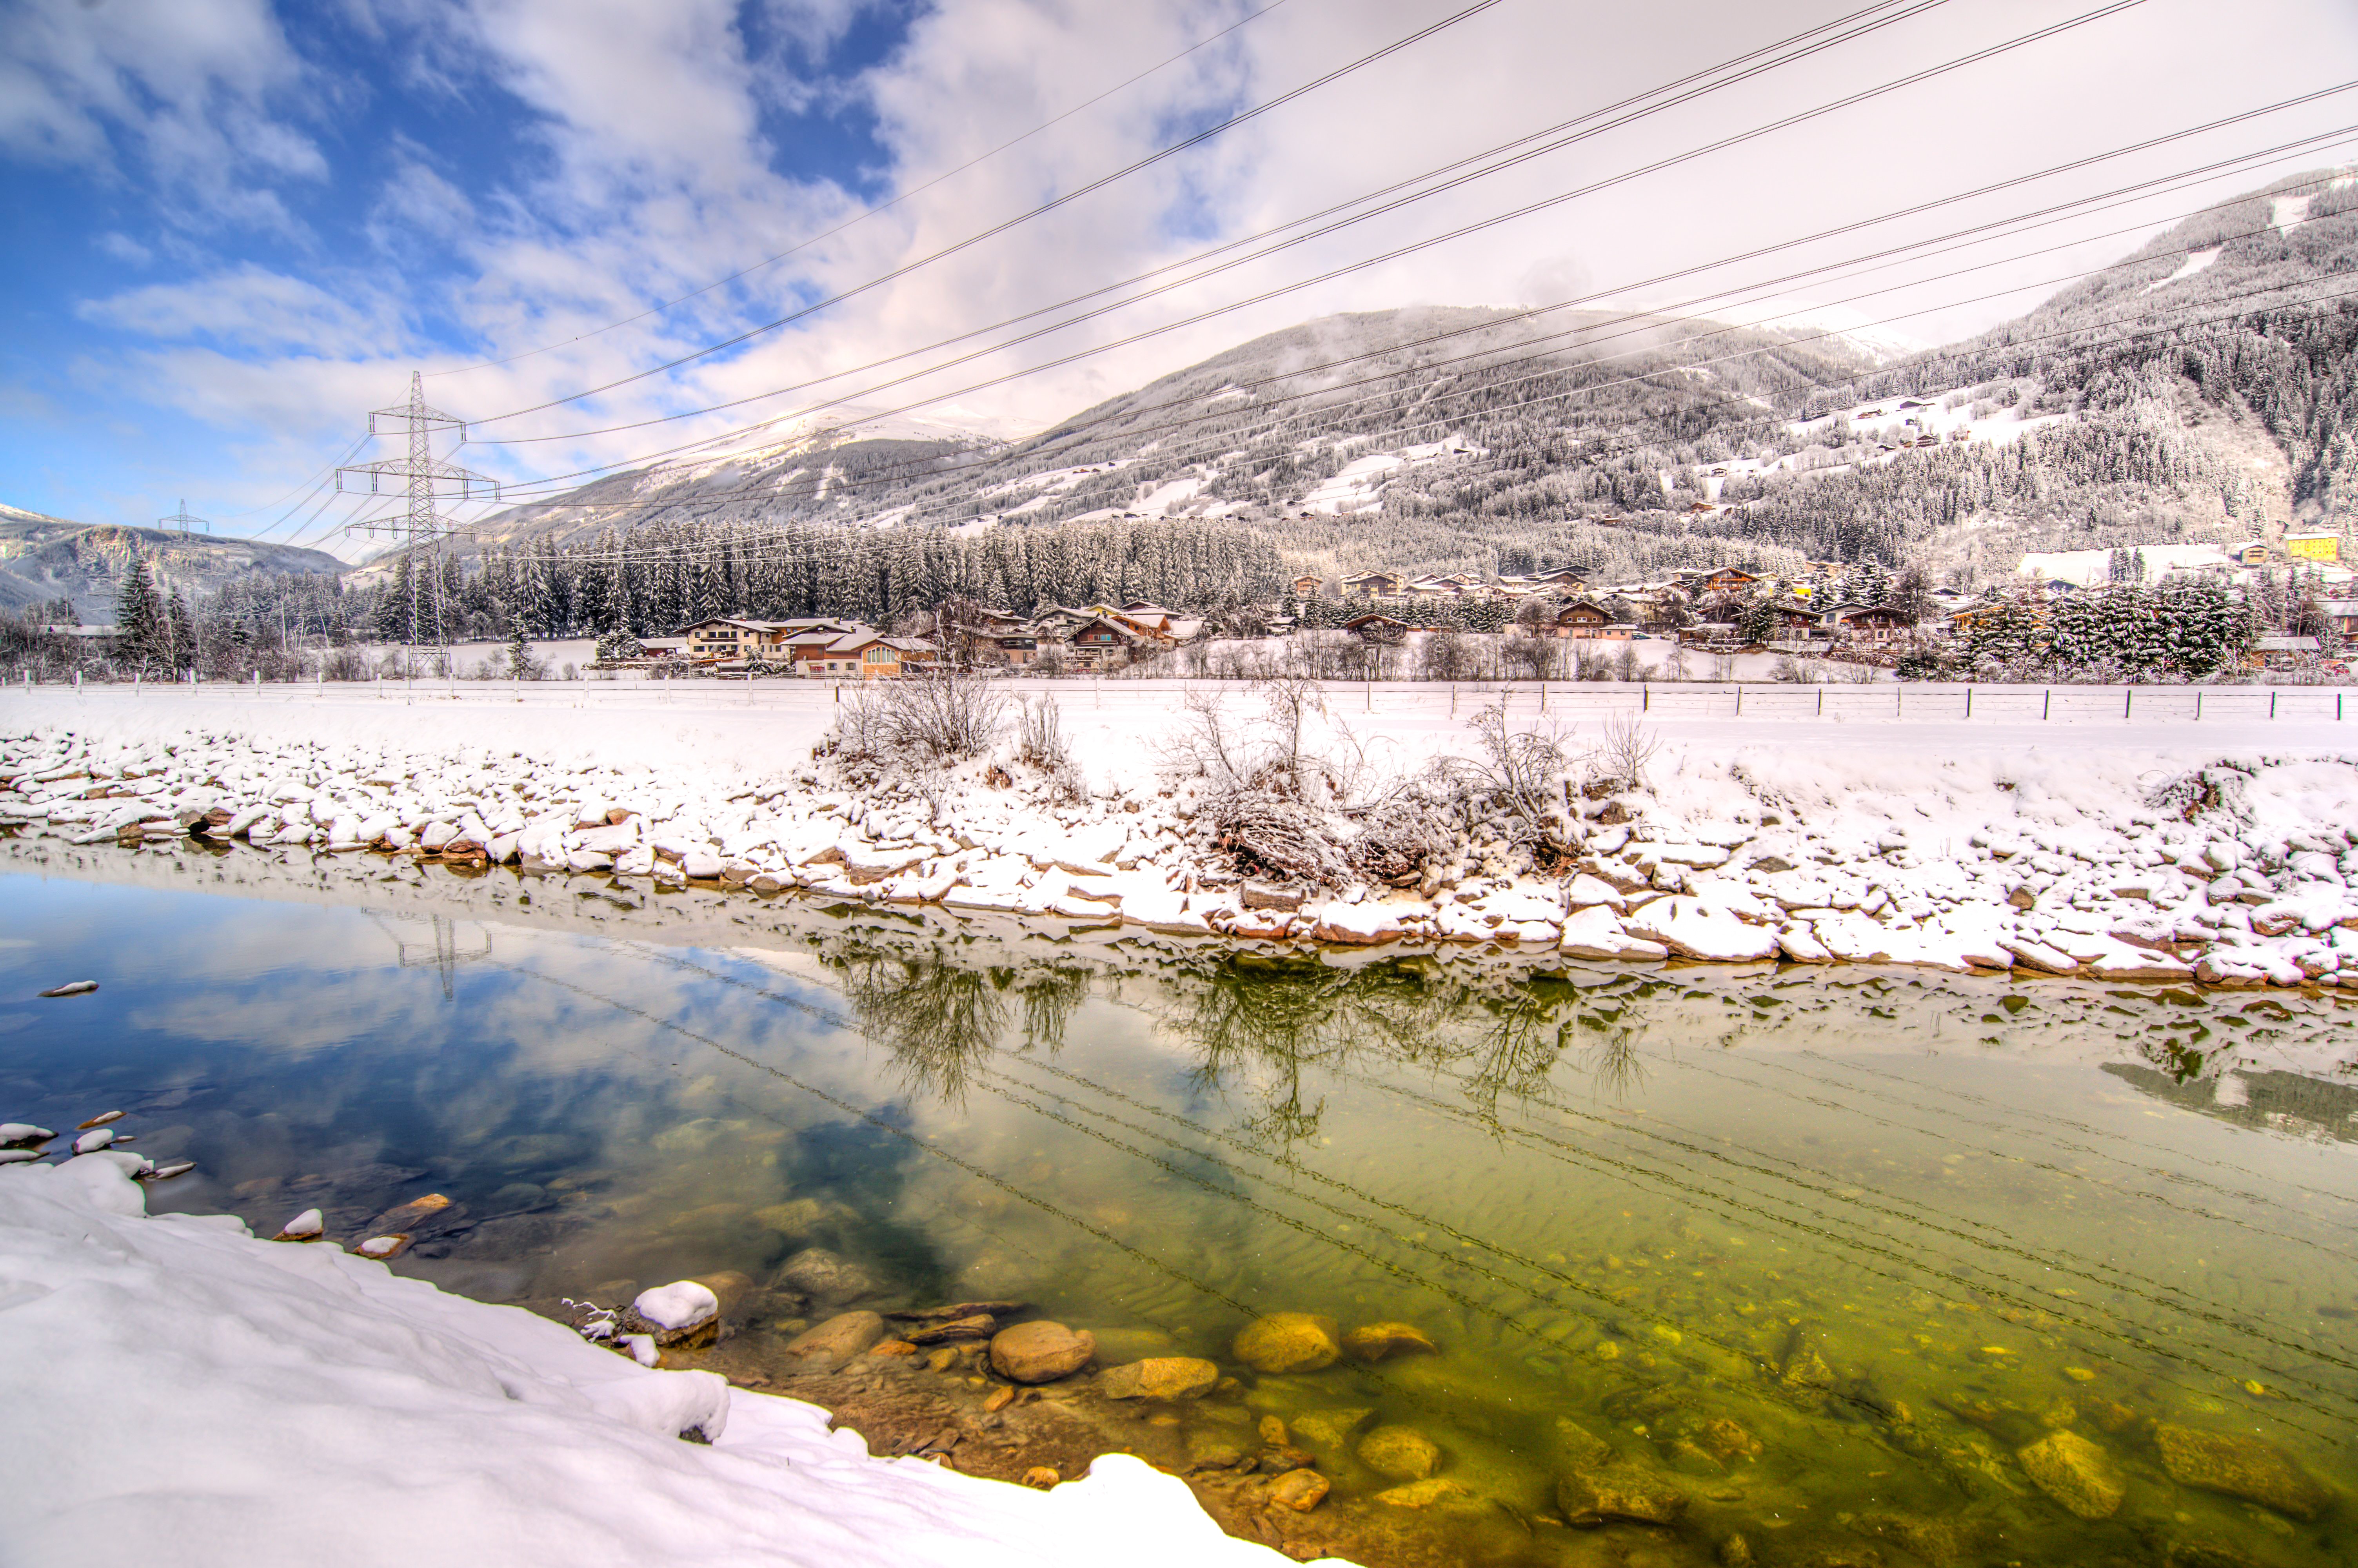
sky, winter, snow, nature, reflection, water, mountain, cloud, daytime, freezing, wilderness, tree, spring, river, waterway, lake, ice, landscape, pond, sunlight, bank, plant, photography, mountain range, meteorological phenomenon, tourism